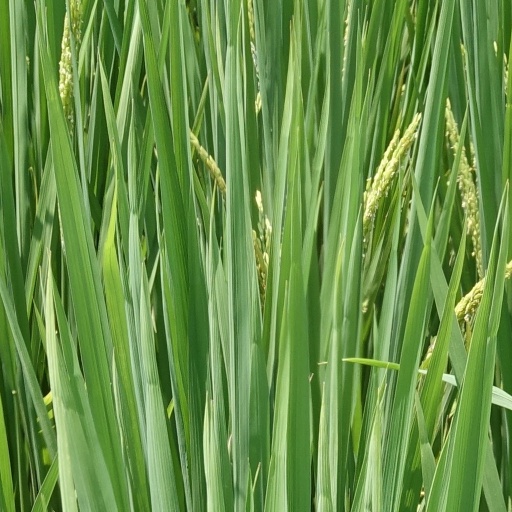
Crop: rice